Great Famine (Greece)

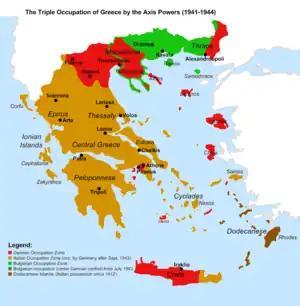
The three occupation zones.

An invasion of Greece was carried out by Fascist Italy from Albania on 28 October 1940; however, the invasion was quickly turned into a humiliating defeat for the Italians. Greek forces managed to penetrate deep into Albanian territory, so on 6 April 1941, Greece was attacked by Nazi Germany and the Greek forces fell back quickly under the firepower of the blitzkrieg. Immediately following their victory, the occupying powers divided the country into 3 zones between which any movement of goods and people was strictly prohibited: the Germans occupied parts of Athens, the region around Thessaloniki, a few strategic outposts in the Aegean and the island of Crete; the Bulgarians held the northern regions of Thrace and Eastern Macedonia; and the Italians controlled most of the mainland and the Ionian Islands.